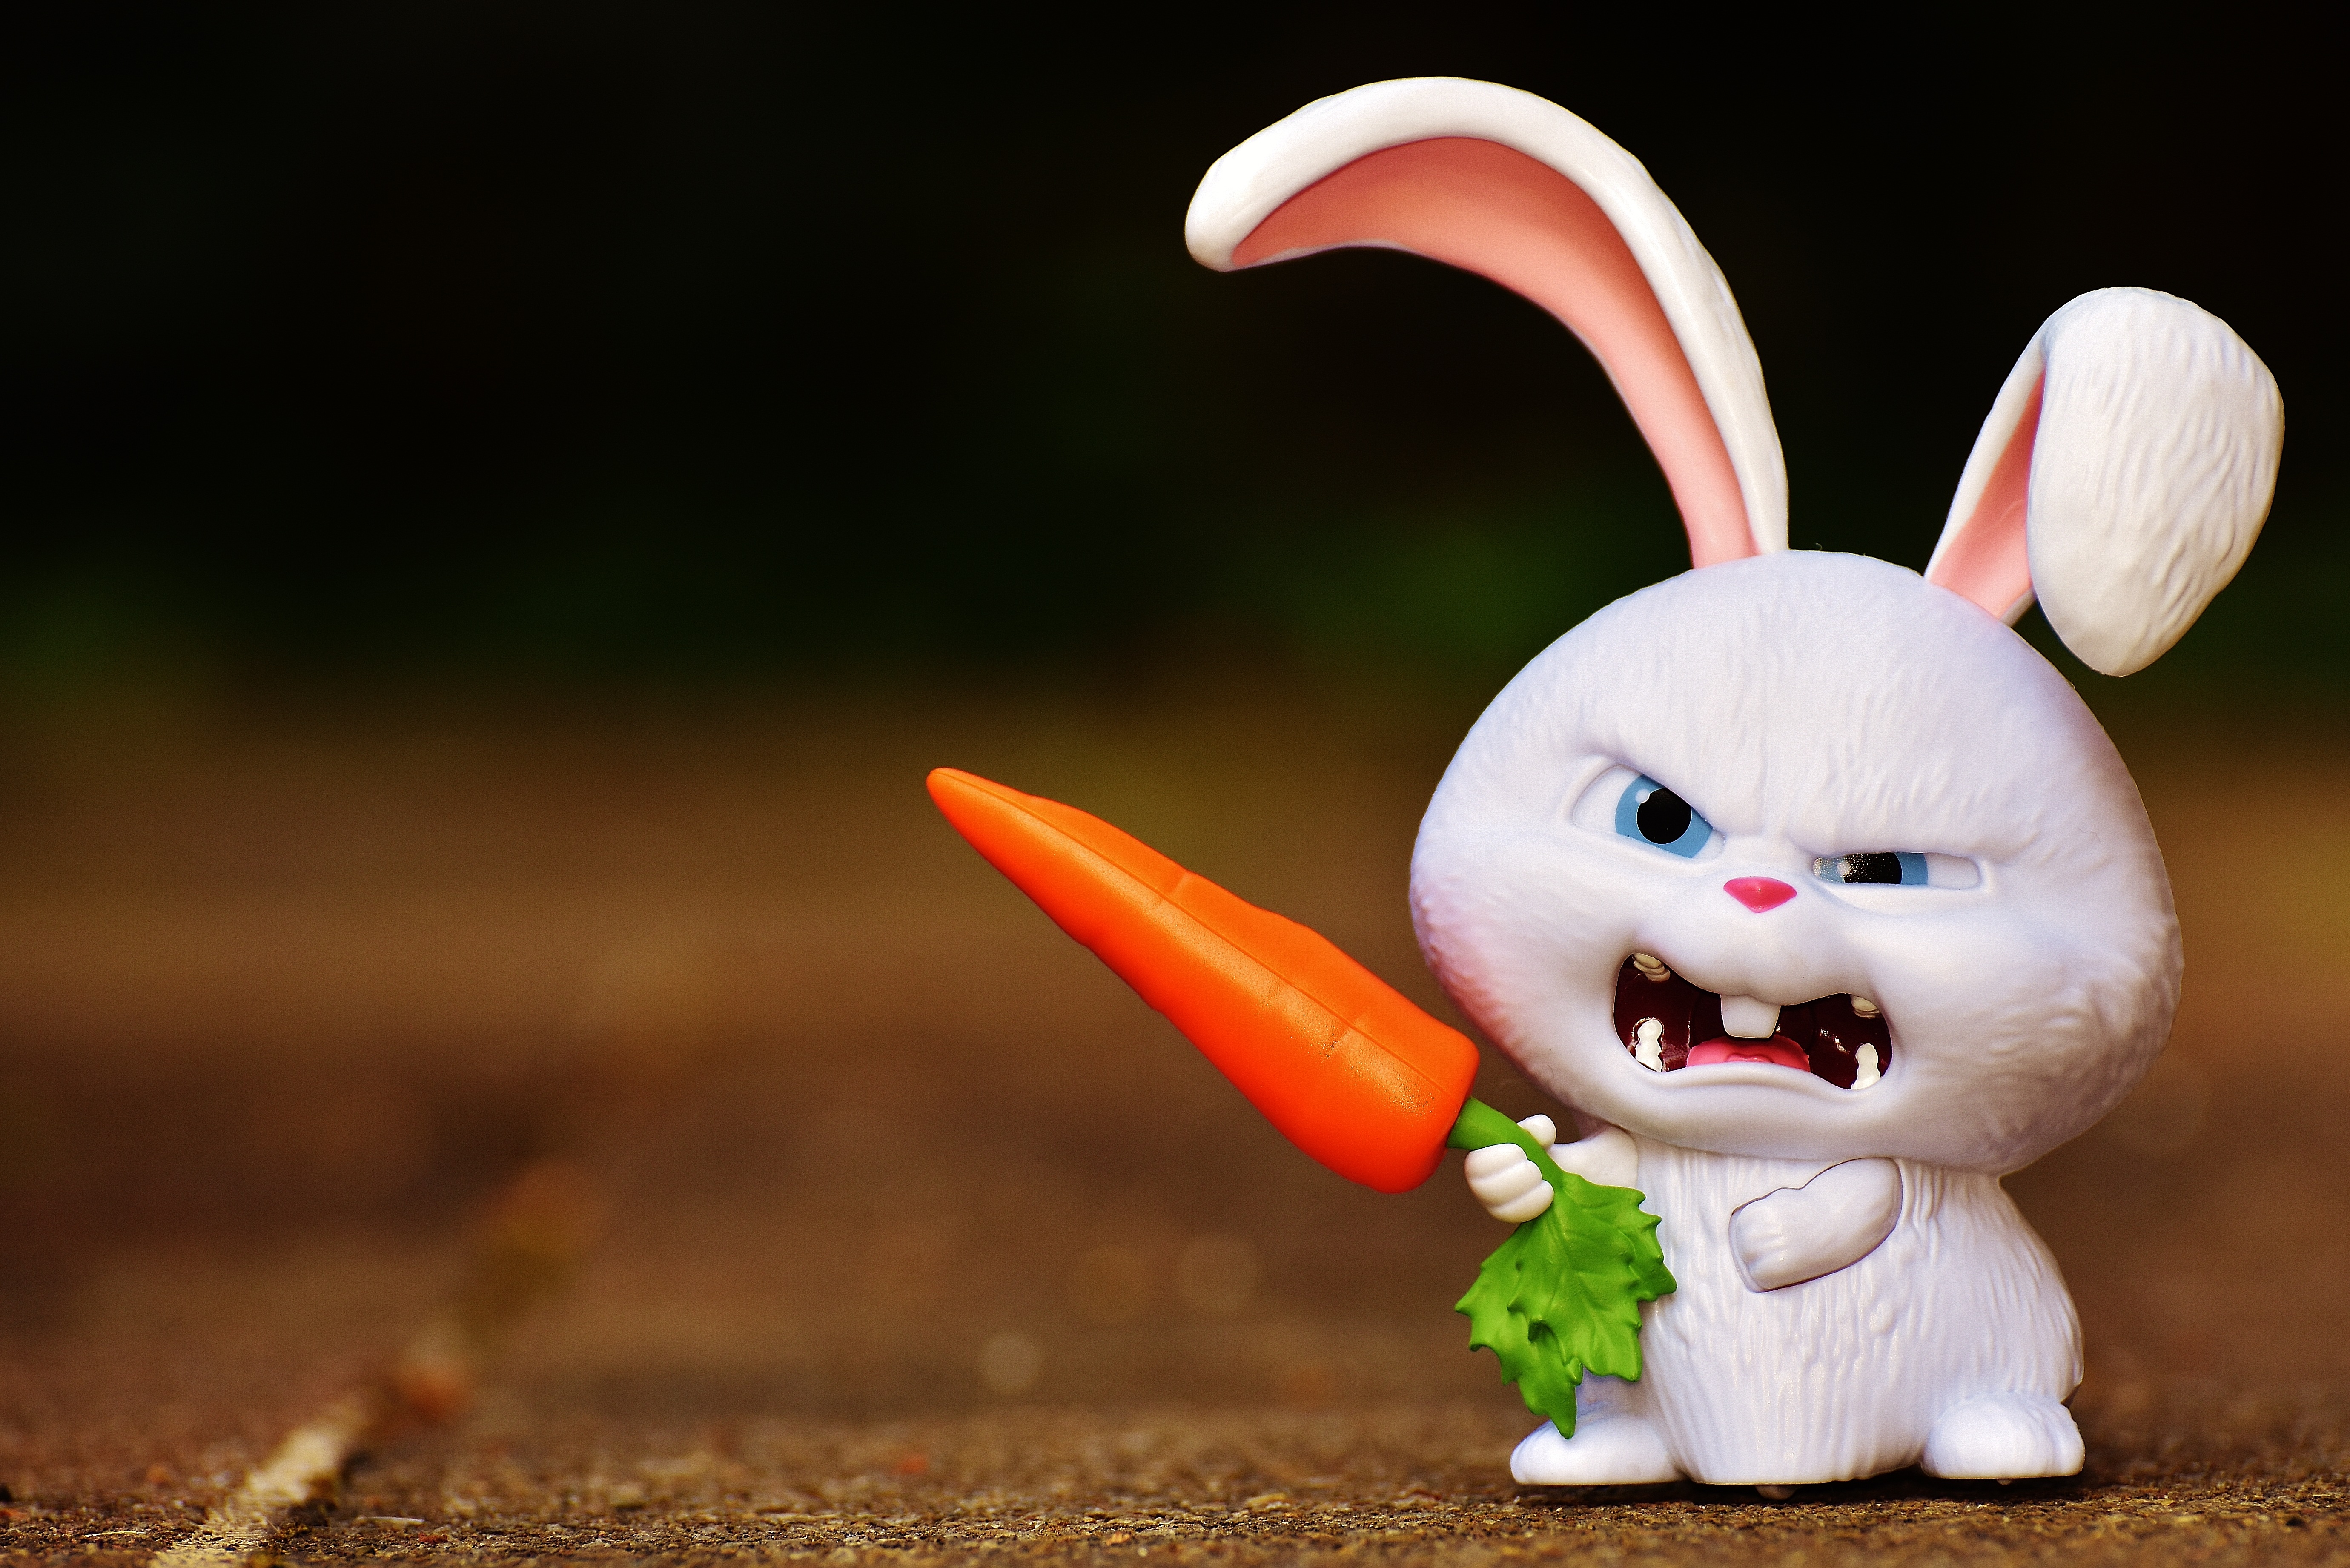
flower, animal, cute, red, toy, rabbit, hare, pets, children, fun, toys, funny, evil, snowball, macro photography, film character, rabits and hares